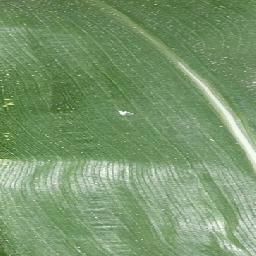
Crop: corn
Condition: (maize)_healthy